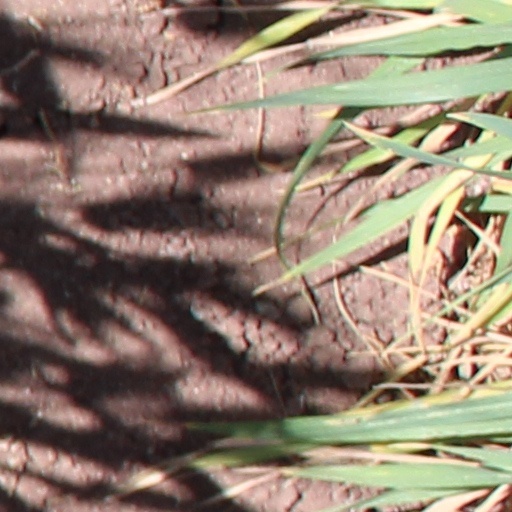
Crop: wheat